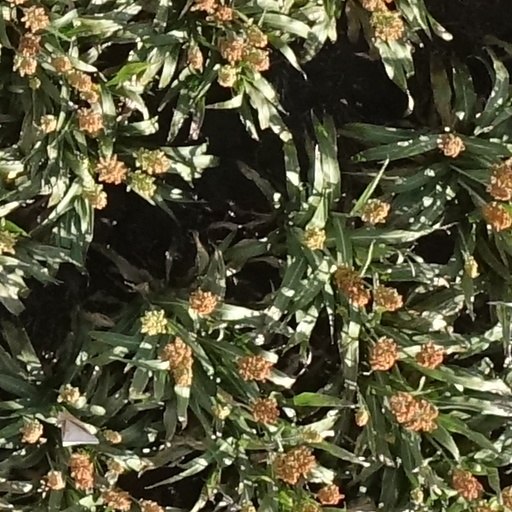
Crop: sorghum